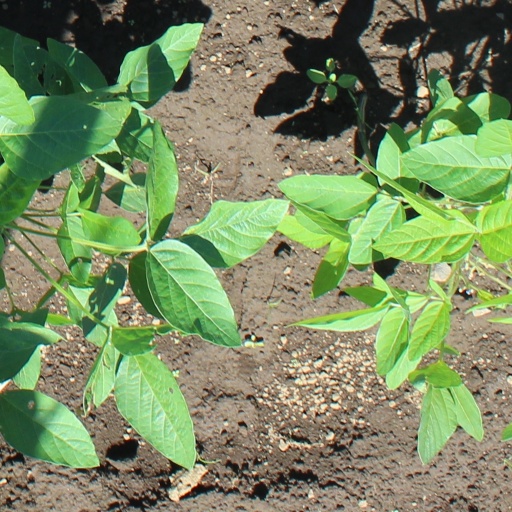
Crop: soybean